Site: brandenburg
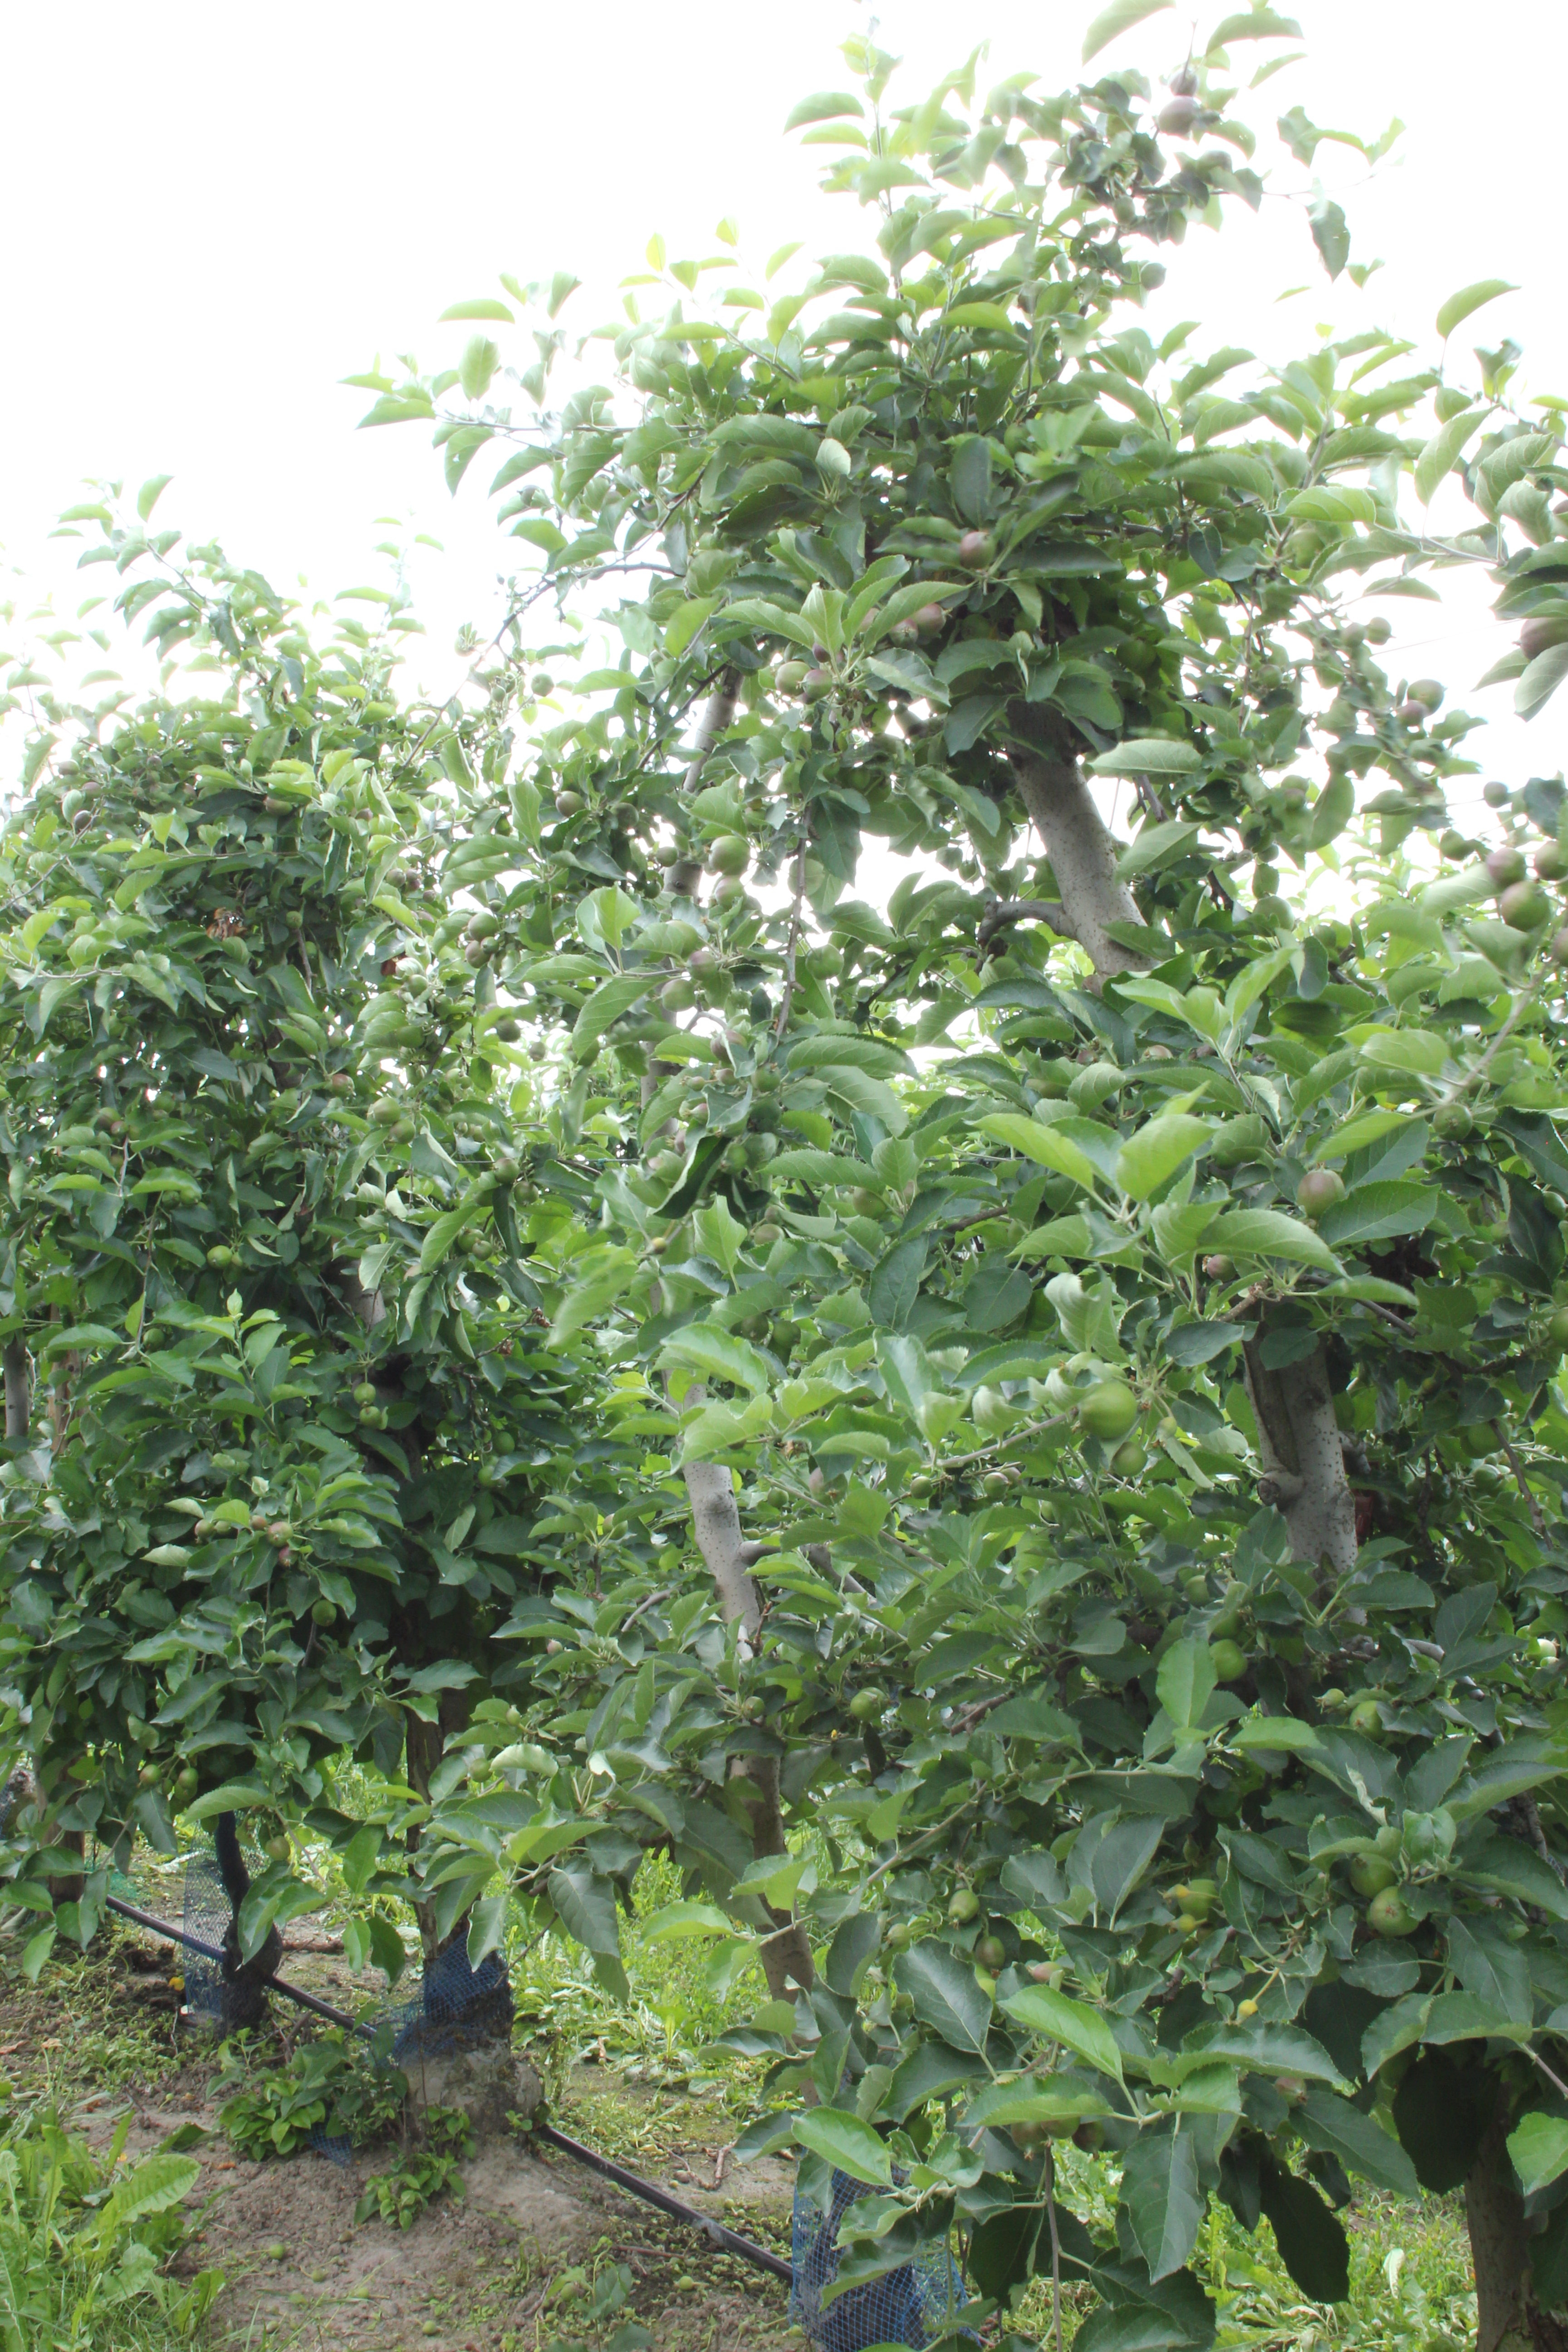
Growth stage (BBCH 73): Development of fruit